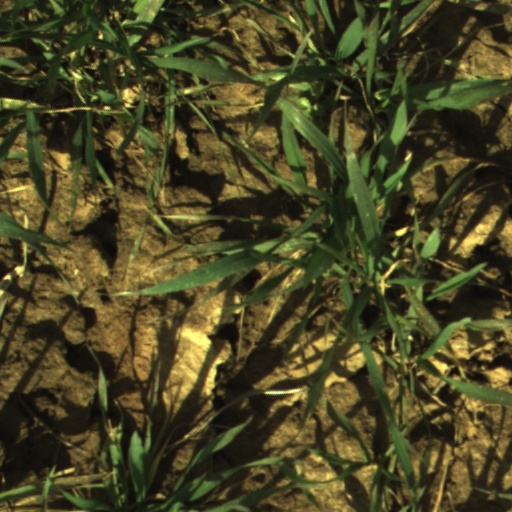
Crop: wheat